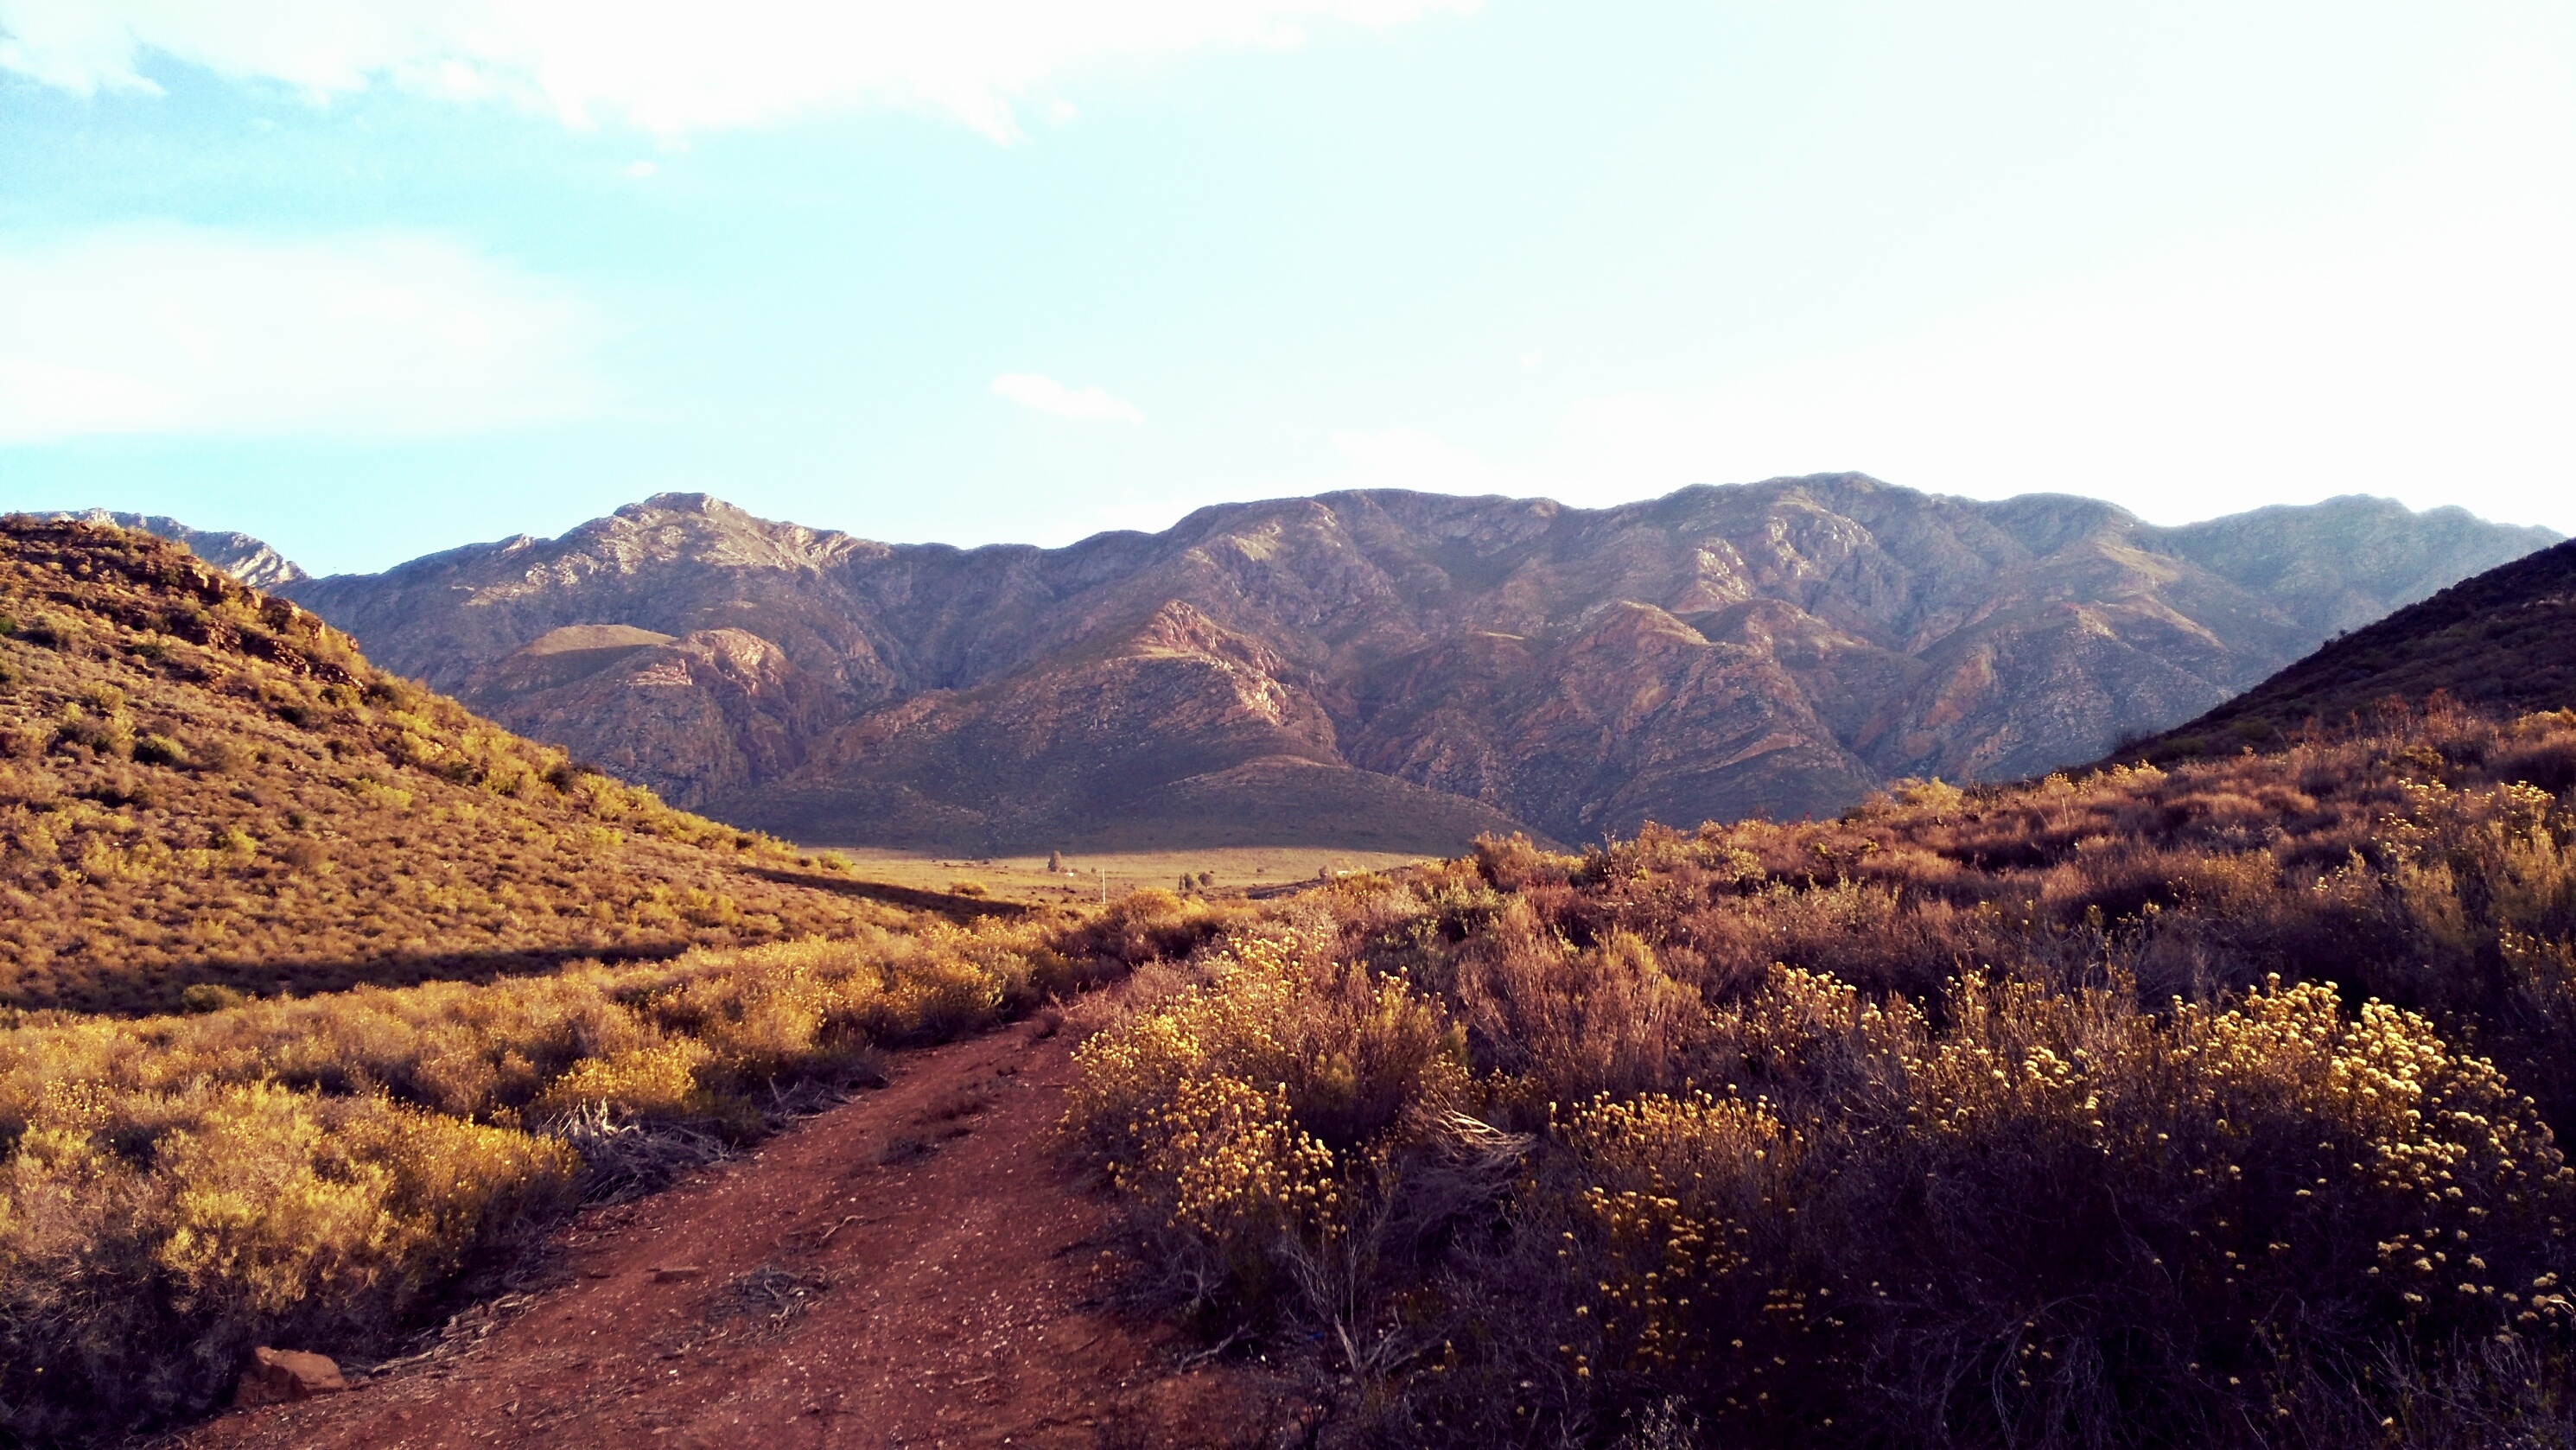
landscape, nature, wilderness, mountain, hill, valley, autumn, soil, ridge, plateau, fell, loch, ecosystem, landform, natural environment, geographical feature, mountainous landforms